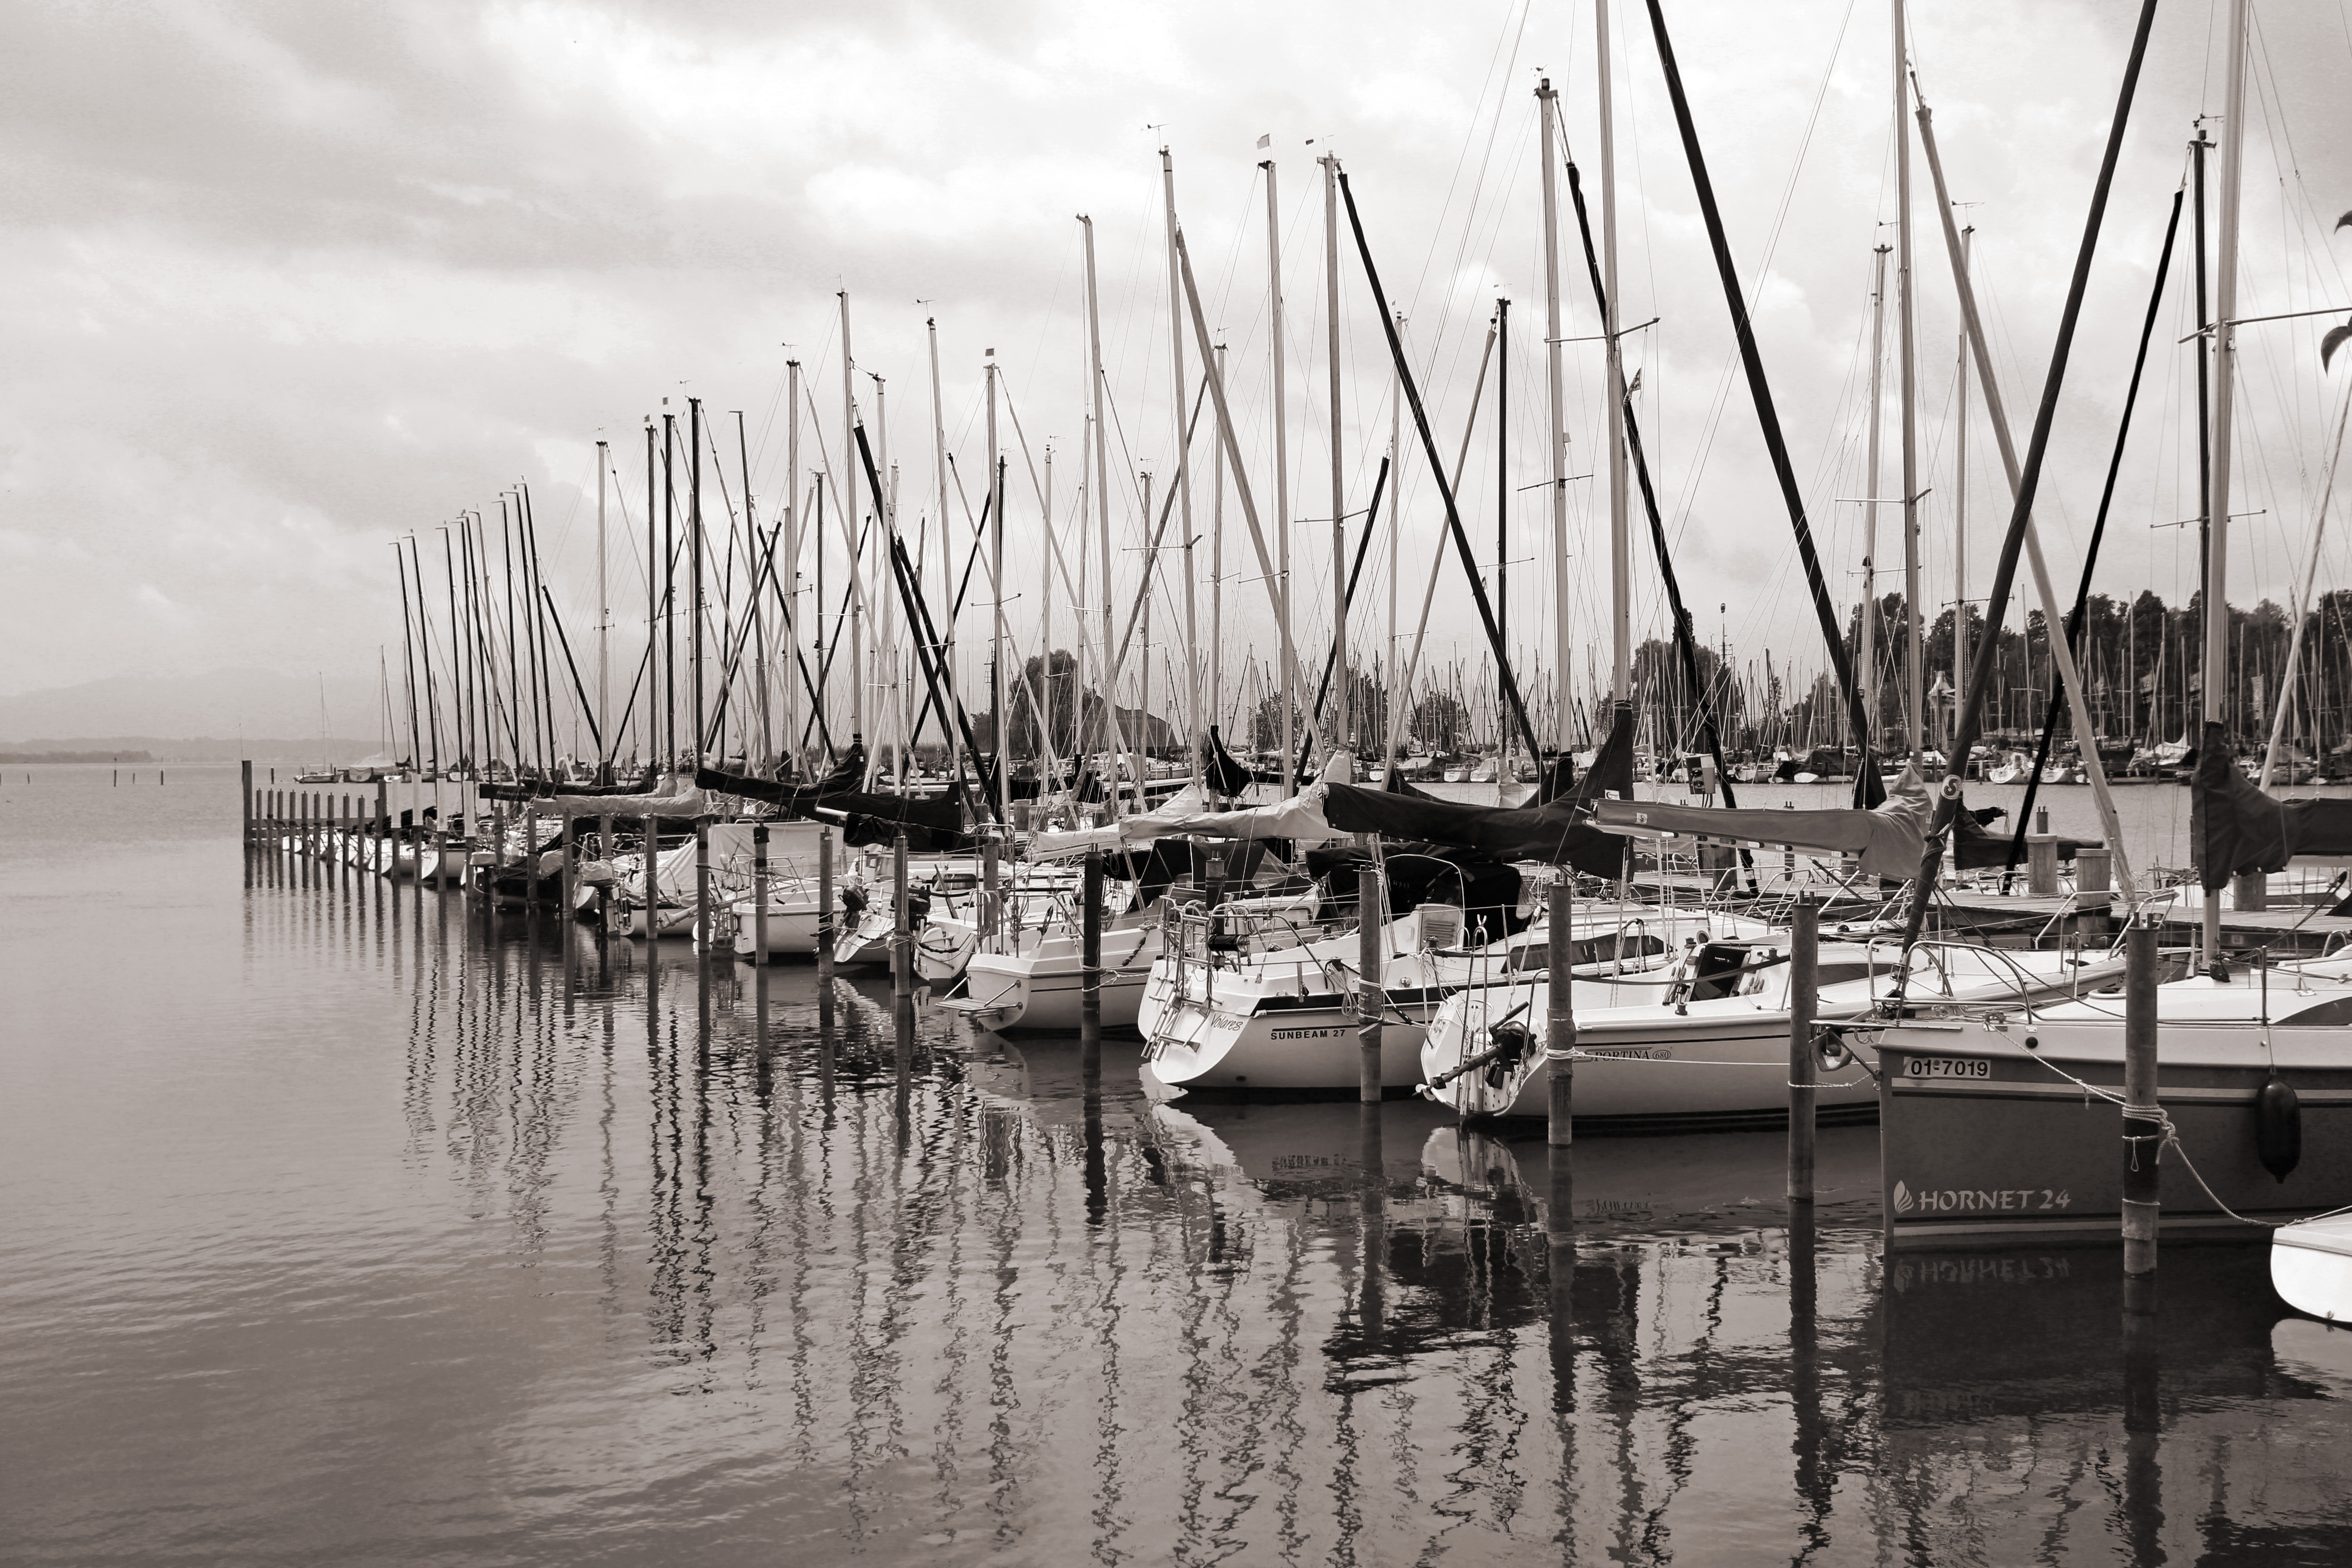
sea, dock, black and white, white, boat, vehicle, mast, harbor, marina, port, black, monochrome, sailboat, boats, watercraft, sailing ships, monochrome photography